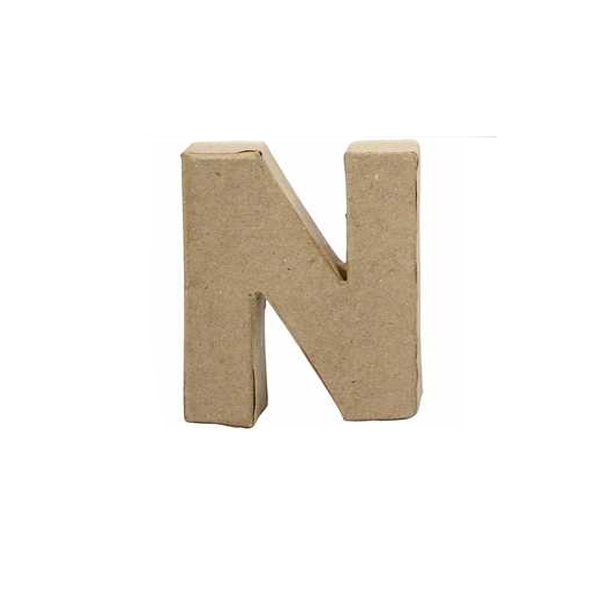
Create Craft - Letter - Small - 10cm - N - 1piece
Create Craft Letter Small 10cm N 1piece
Brand: Create Crafts
Category: Arts & Entertainment > Hobbies & Creative Arts > Arts & Crafts > Art & Crafting Materials > Craft Shapes & Bases > Papier Mache Shapes